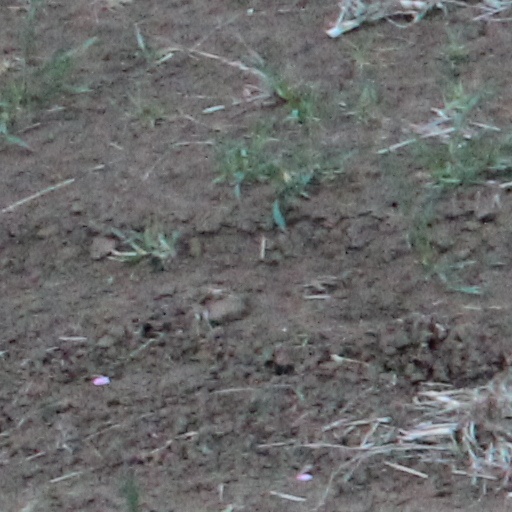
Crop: wheat